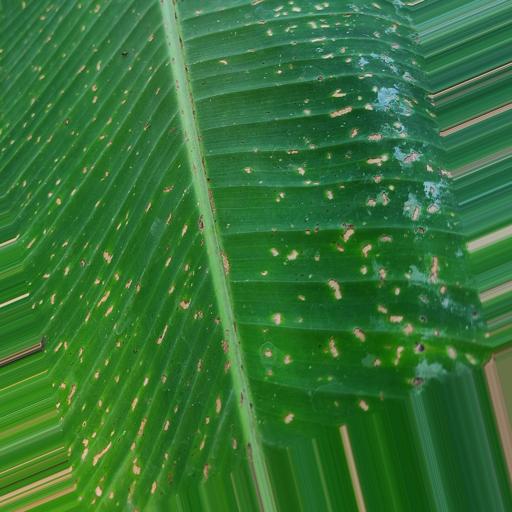
Label: insect_pest